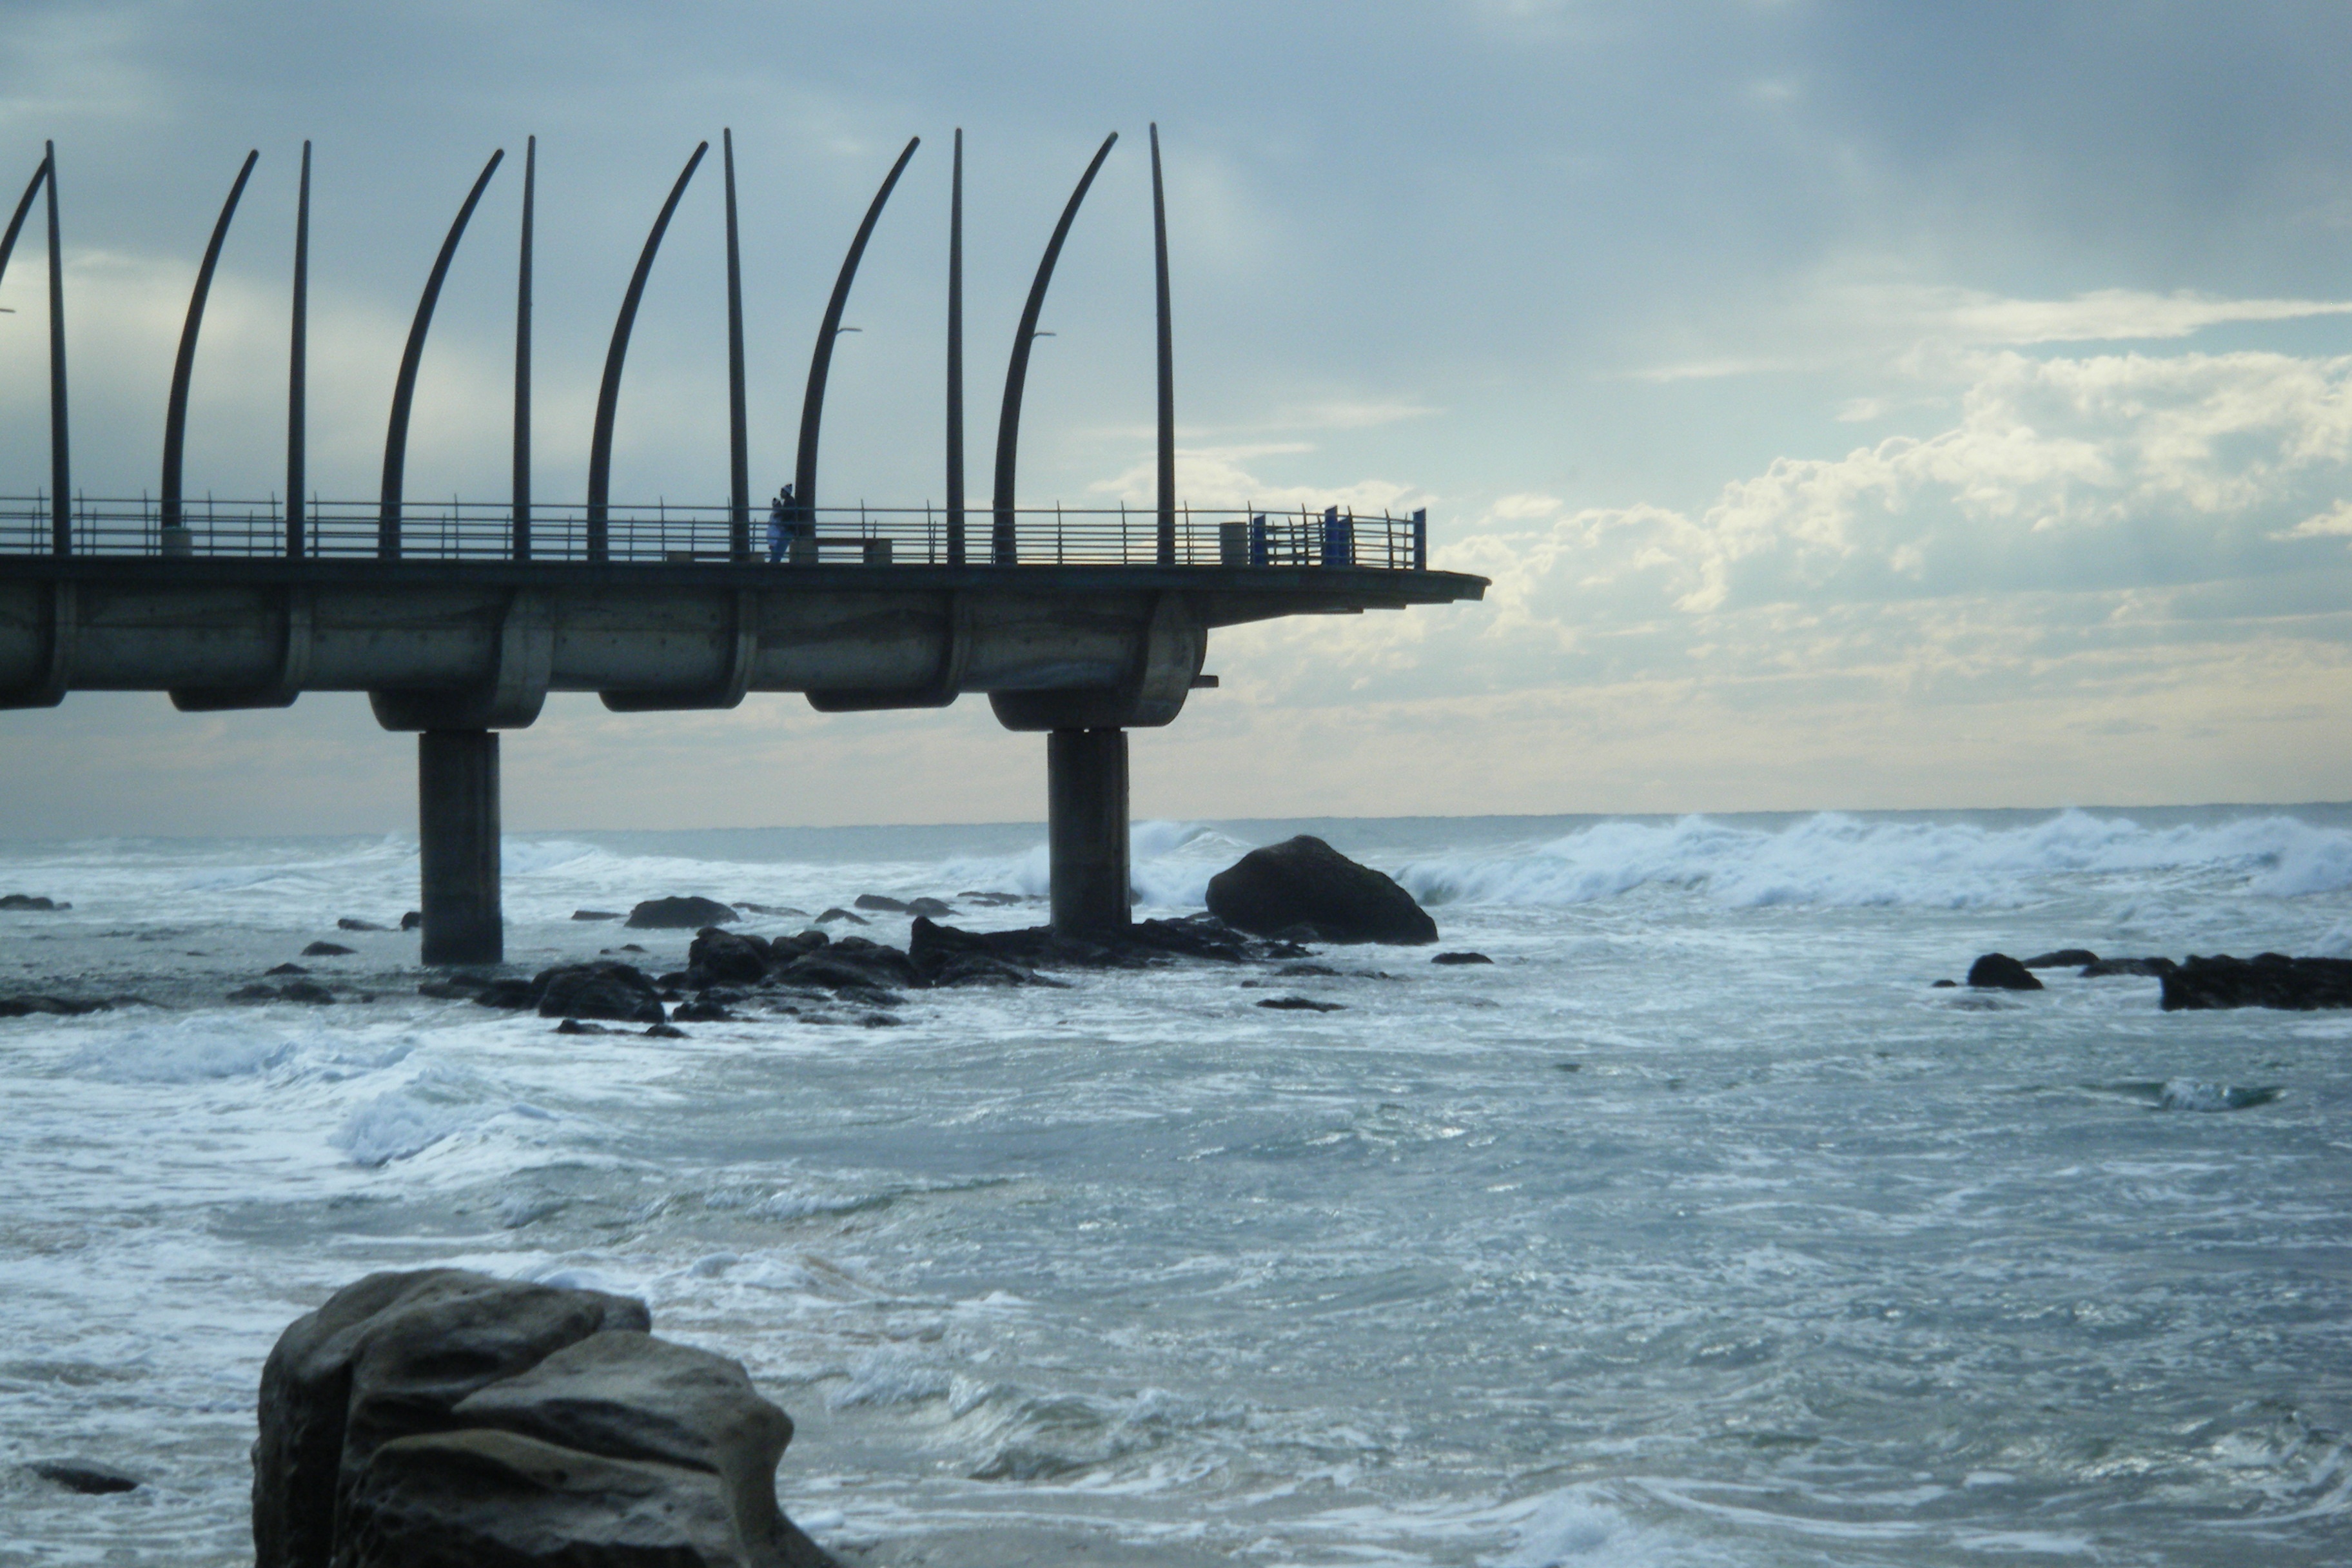
sea, coast, water, ocean, horizon, sky, shore, wave, pier, coastline, seaside, vehicle, scenic, seascape, bay, jetty, tourism, rocks, waves, clouds, breakwater, wind wave